Tower brewery

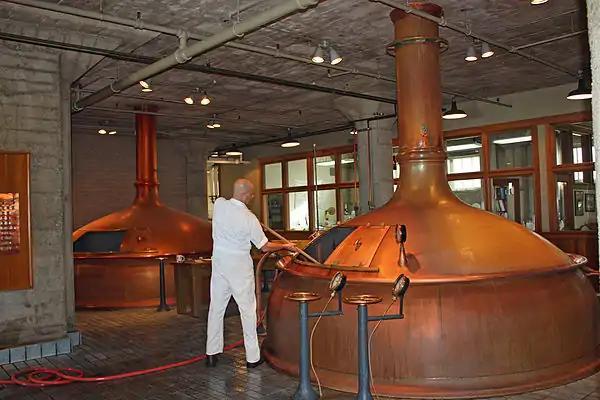
Large modern brewing coppers

The brewing process comprises many stages, each taking place in their own specialised vessels. Multiple brews may be in progress simultaneously, a new brew being mashed and boiled most days, then allowed to ferment for a week in one of several sets of fermenting tuns.